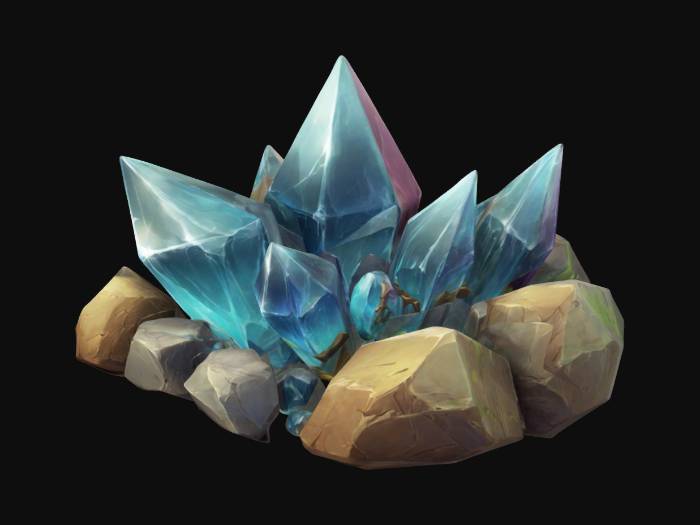
미적 점수 (1~10점): 6